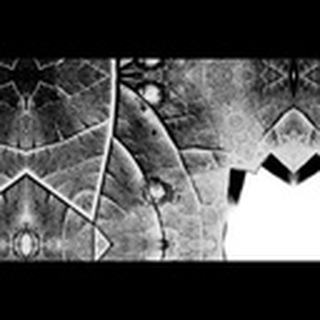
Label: cotton_target_spot